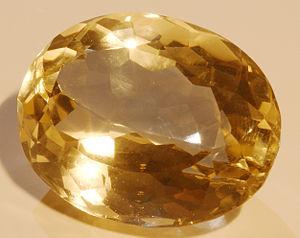
Quartz Citrine - Minas Gerais - Brésil (3x2.2cm)
Les faux minéraux et fossiles sont des minéraux et fossiles non naturels, fabriqués par l'homme. Il peut s'agir soit d'un minéral ou fossile naturel transformé par l'homme pour en faire un autre, soit d'un minéral ou fossile entièrement artificiel. On parle aussi de faux lorsque l'appellation n'est pas la bonne : synonymies, fausse appellation. En résumé, il s'agit d'une imitation non délictuelle quand l'objet en porte la précision, ou de contrefaçon quand aucune précision n'est donnée.
La citrine est une variété de quartz, dont la couleur jaune est due à la présence d'infimes quantités d'oxydes de fer dans le minéral.